Frank Sandercock

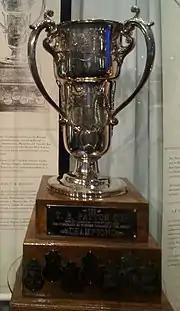
Photo of trophy at the Hockey Hall of Fame

Sandercock was elected vice-president of the CAHA in March 1924, while still serving as AAHA president. The CAHA evaluated its practice of rotating hosting duties for the Allan Cup and the Memorial Cup series between Western and Eastern Canada, depending on where the final series of the Stanley Cup was held in any given year. The CAHA also discussed setting a deadline for provincial championships to be completed as part of national playoffs, and using Allan Cup profits to fund the Canada men's national ice hockey team.